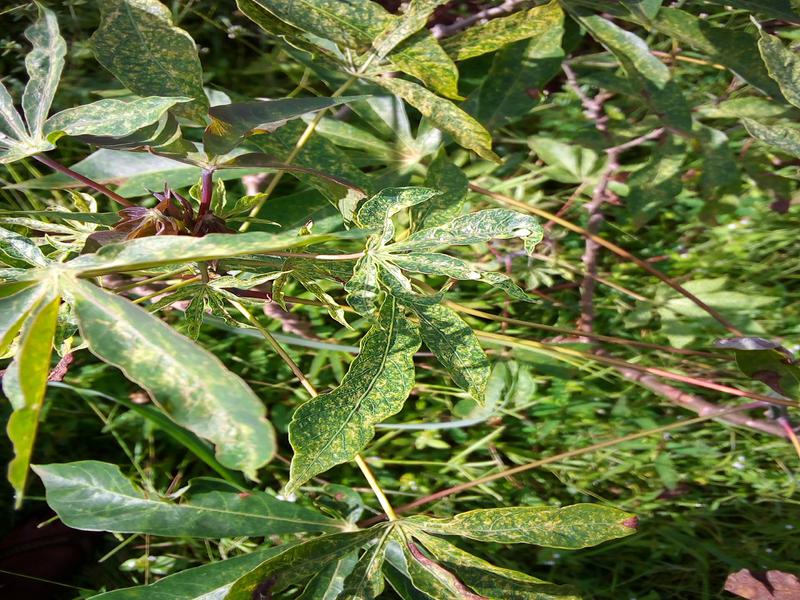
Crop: cassava
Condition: green_mottle